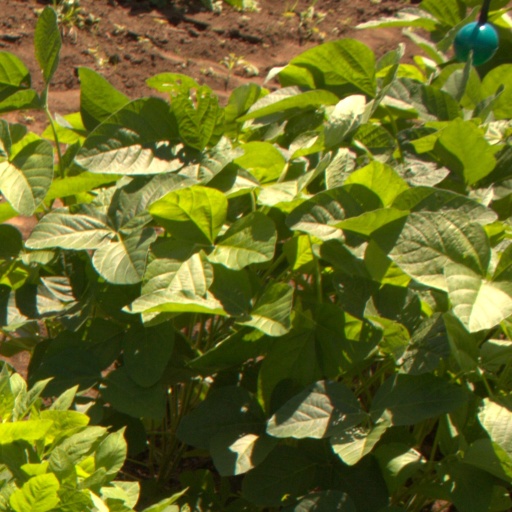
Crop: soybean